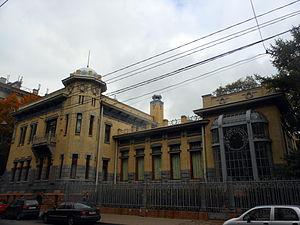
Alexandre von Hohen, né le 12 août 1856 à Arkhangelsk et mort le 6 mars 1914 à Saint-Pétersbourg, est un architecte russe d'ascendance allemande qui exerça principalement à Saint-Pétersbourg. Il est l'auteur en particulier de l'hôtel particulier de Mathilde Kschessinska et de la mosquée de Saint-Pétersbourg.
Mathilde Kschessinska est une danseuse polonaise qui vivait en Russie, provenant de la famille noble polonaise de Krzesinski, née à Ligovo, près de Peterhof le 31 août 1872 et morte à Paris le 6 décembre 1971.